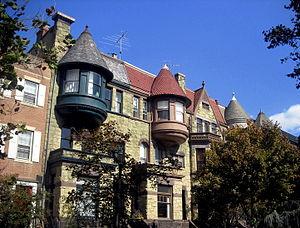
Thomas Franklin Schneider était un architecte américain, qui a conçu environ 2 000 maisons dans la région de la capitale fédérale.